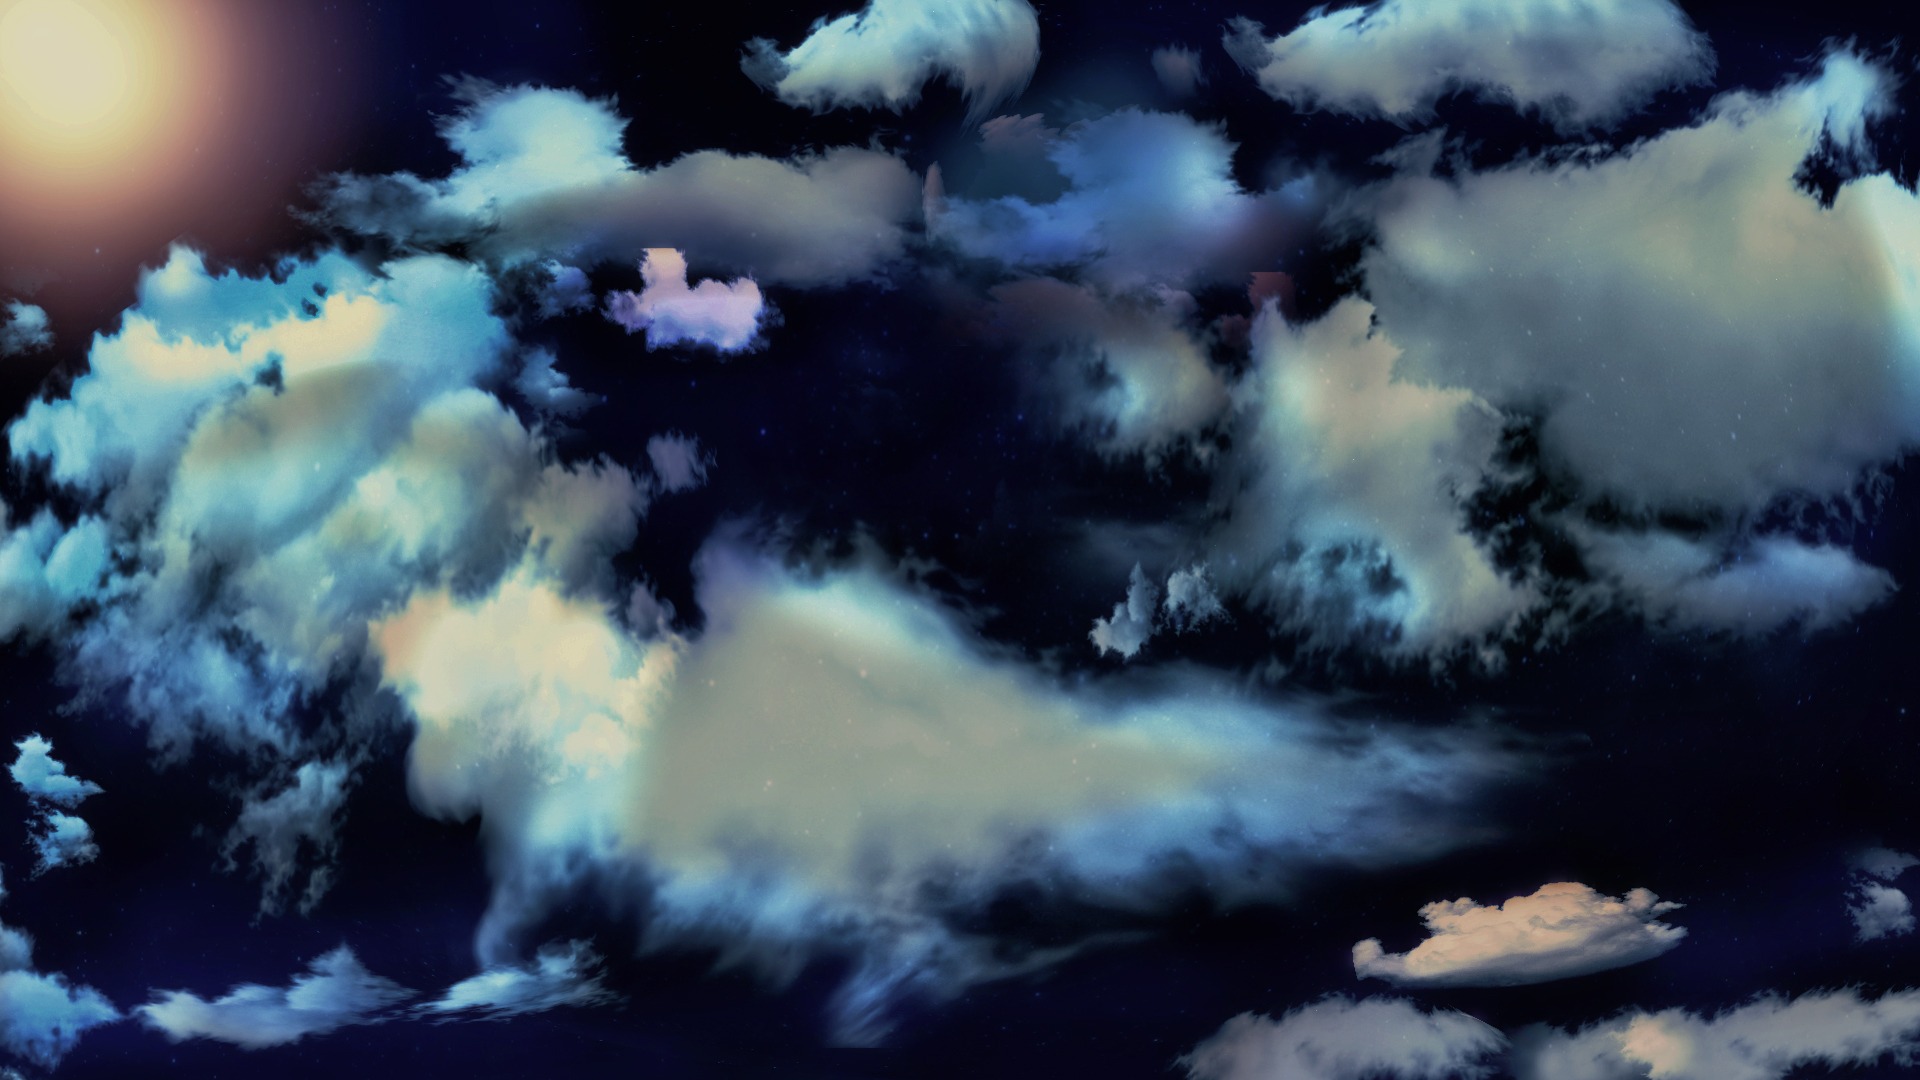
cloud, sky, night, sunlight, atmosphere, reflection, romantic, darkness, clouds, meteorological phenomenon, atmosphere of earth